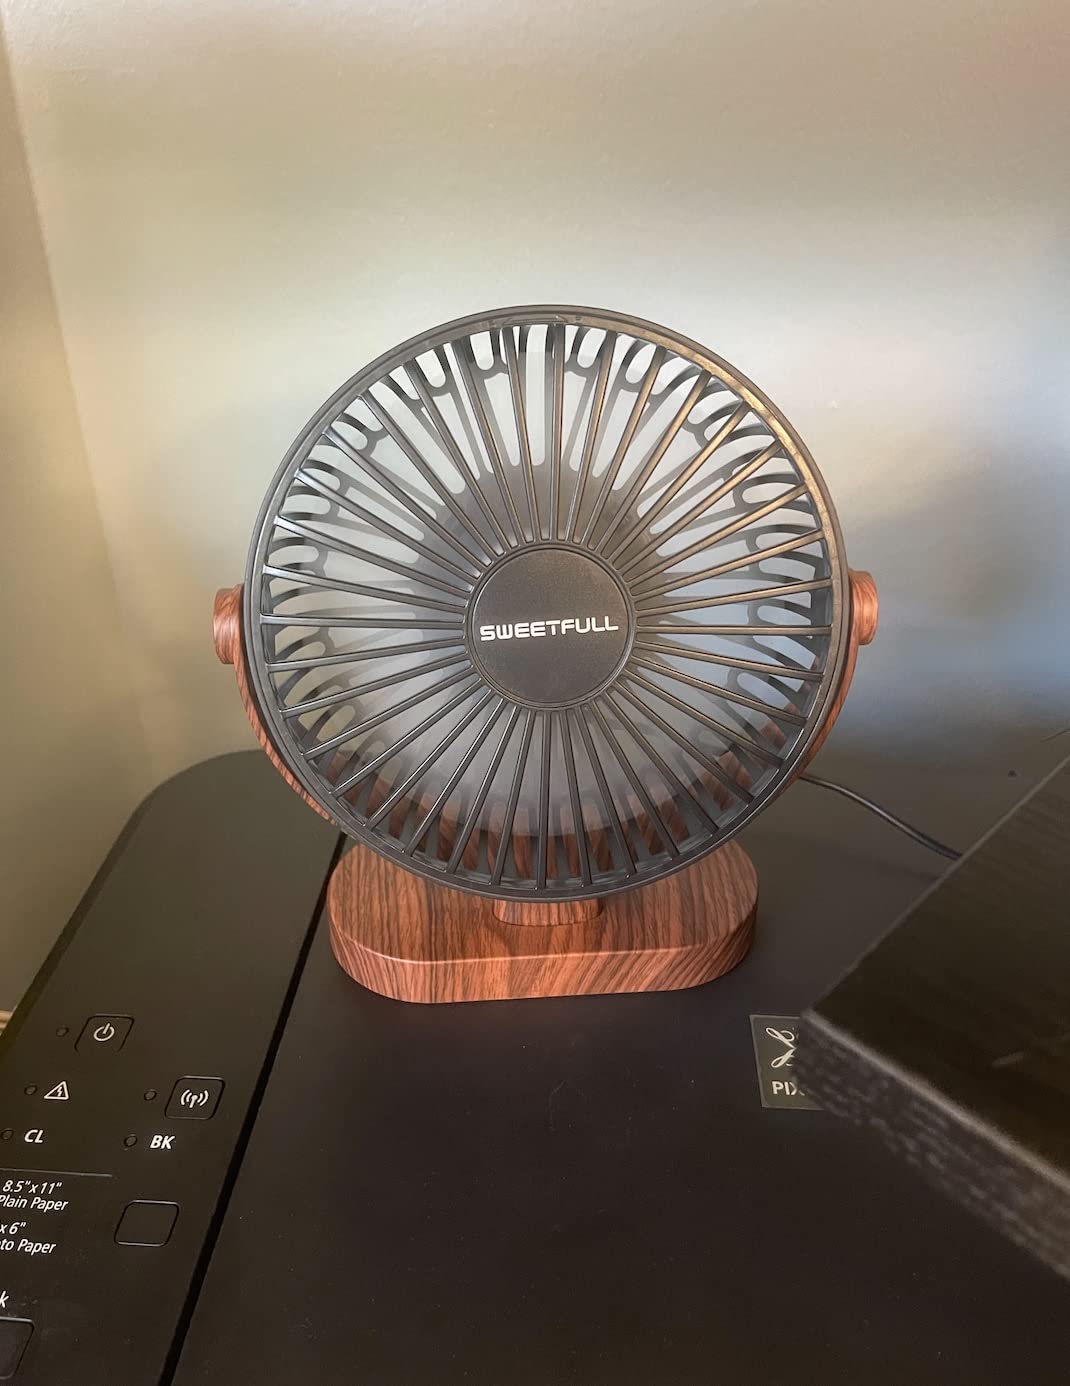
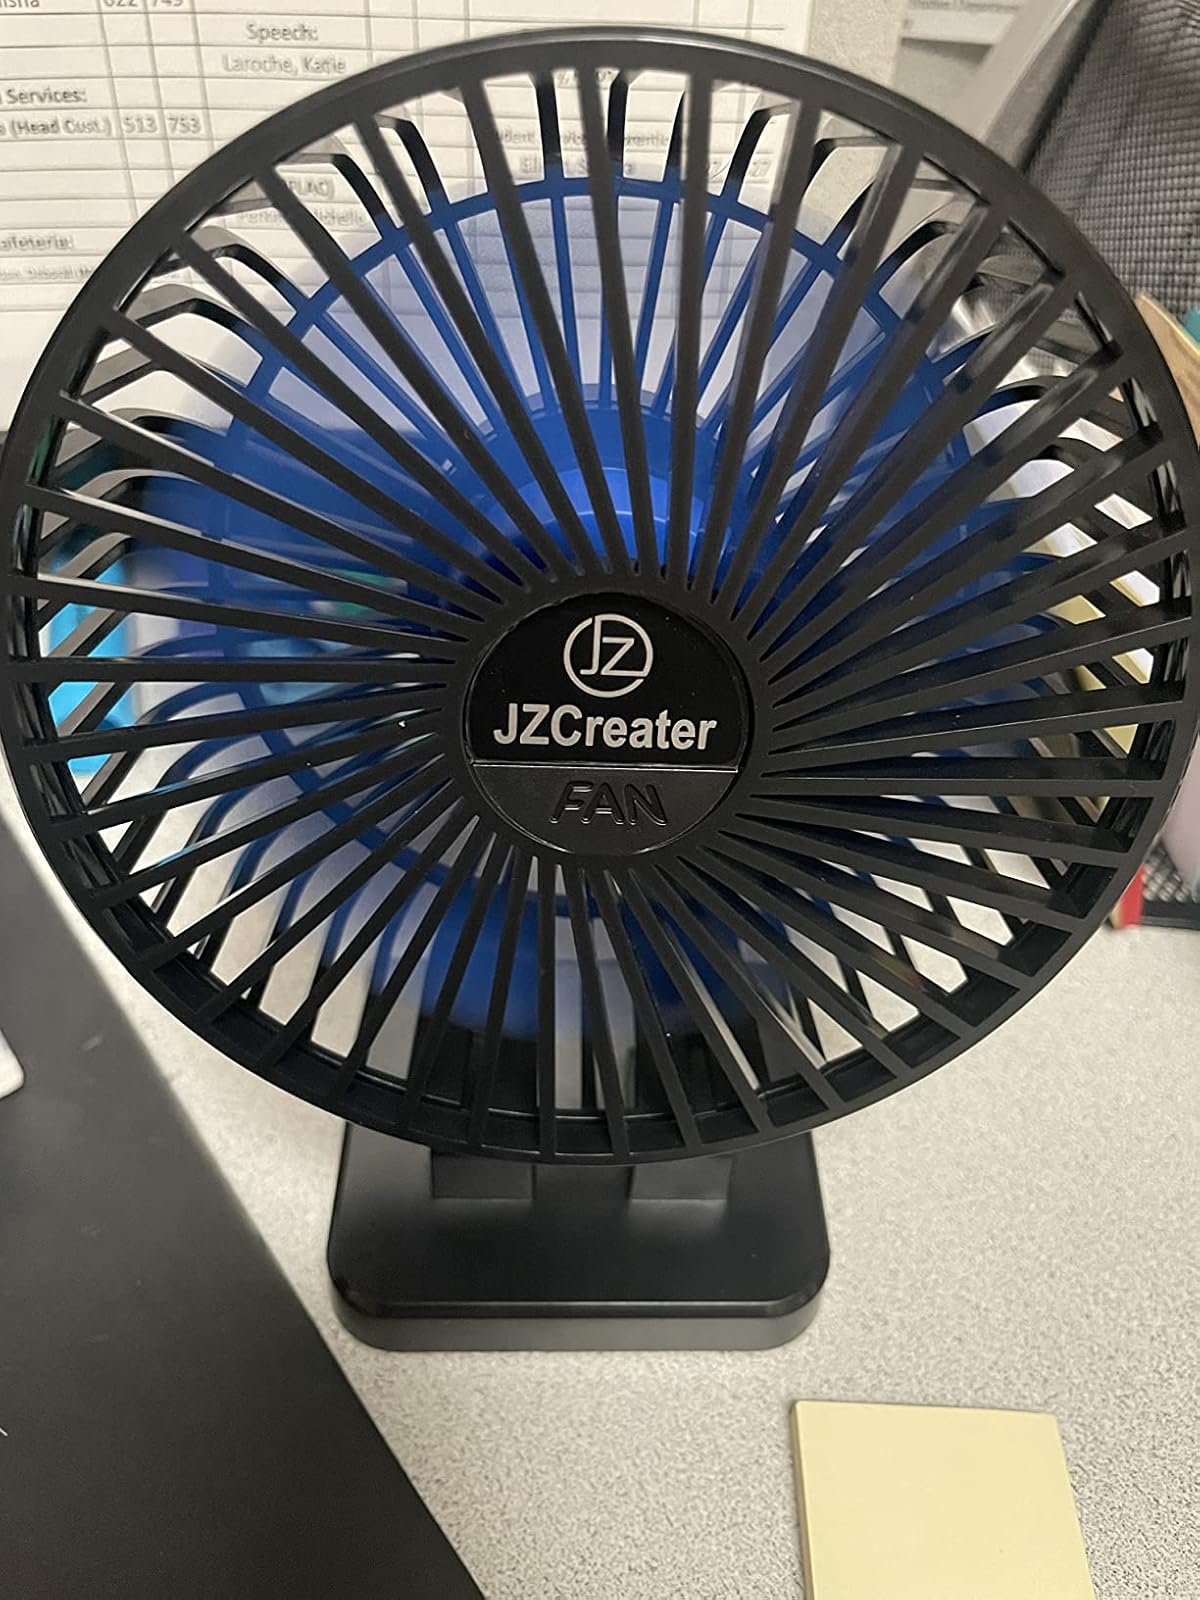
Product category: fan
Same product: no